Japan Sumo Association

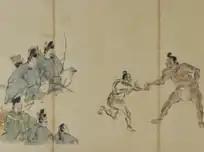
Combat training sumo practiced by samurai during the Heian period. On the left the and .

The modernizations launched after the war were also notably introduced in response to a scandal highlighting the management of the association's missions and funds. In 1957, a special commission of the National Diet investigated the improper use of money by the association due to the general inability of the public to reserve seats for tournaments, in opposition to its non-profit status. In those days, the reservation system was mainly based on private teahouses, which gave patrons privileged access to tournaments. The scandal erupted when it was revealed that the wife and daughter of the then chairman, Dewanoumi, were running two of the biggest houses. The Diet also considered the association's missions, based on the testimonies of former Tenryū Saburō (former leader of the Shunjuen Incident) and (former director of the association under the name Sadogatake). The association was further criticized for failing in its duties as a public interest corporation, notably on the subject of sumo teaching, by favoring the pursuit of profit. To sidestep the debate, the association founded the Sumo School to teach its recruits the basics of sumo. Since he was personally blamed for the management problems, Dewanoumi tried to commit suicide by . He was replaced by Tokitsukaze (former Futabayama) who began a series of reforms. Under his chairmanship, the teahouse system was reformed, with 40% of places now reserved for direct purchase, and the system placed under a commercial company directly dependent on the association. In 1958, the association took its definitive name by being renamed "Japan Sumo Association".